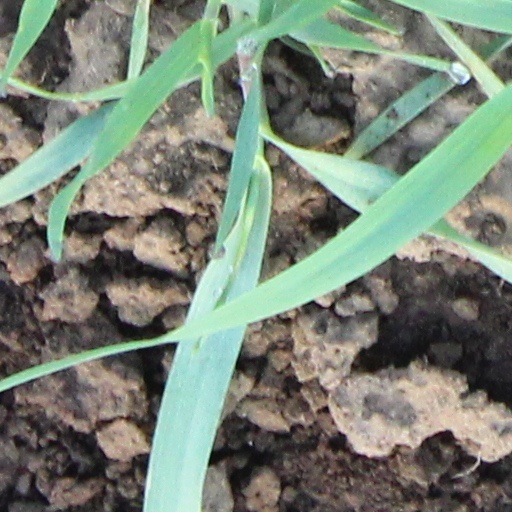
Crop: wheat